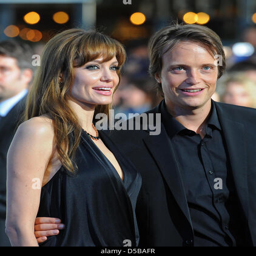
actors attend the premiere of their new movie